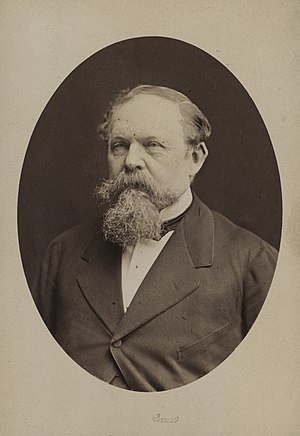
Erik Skeel
Erik Vilhelm Robert Skeel var en dansk indenrigsminister og godsejer.